Scooby-Doo! Stage Fright

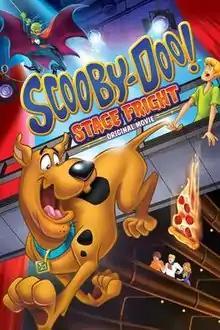
DVD cover

Scooby-Doo! Stage Fright is a 2013 direct-to-DVD animated musical comedy horror film, and the twenty-first entry in the direct-to-video series of "Scooby-Doo" films. It was released on August 20, 2013, by Warner Premiere, the last film to be released under this label due to its dissolution the previous year. The movie made its linear premiere on Cartoon Network in the United States on March 25, 2023.